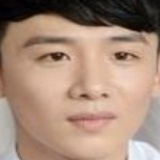
diễn viên Bạch Kính Đình